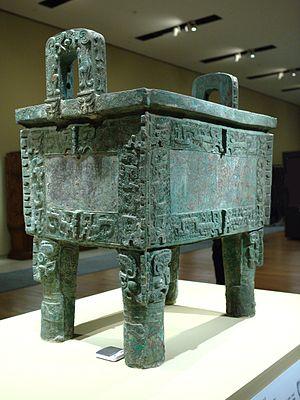
Le musée national de Chine est situé à l'est de la place Tian'anmen, à Pékin, en Chine. Ce musée a pour objectif de montrer les arts et l'histoire de la Chine. Il est dépendant du ministère de la Culture. C'est l'un des plus grands musées du monde.
Li Ji, prénom de naissance, Shunjing, noms de lettres, Shouzhi et également Jizhi, est un archéologue chinois. Considéré comme le fondateur de l'archéologie chinoise moderne, il est connu pour avoir prouvé, par ses découvertes à Yin Xu, l'existence historique de la dynastie Shang.